Three wise monkeys

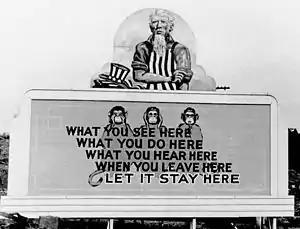
A World War II poster directed at participants in the Manhattan Project

It is through the Kōshin rite of folk religion that the most significant examples are presented. The Kōshin belief or practice is a Japanese folk religion with Chinese Taoism origins and ancient Shinto influence. It was founded by Tendai Buddhist monks in the late 10th century. A considerable number of stone monuments can be found all over the eastern part of Japan around Tokyo. During the later part of the Muromachi period, it was customary to display stone pillars depicting the three monkeys during the observance of Kōshin.